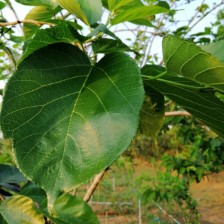
Variety: TaiwanMeacho